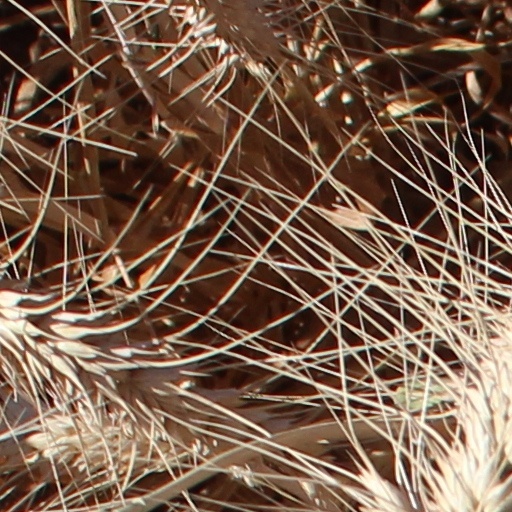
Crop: wheat